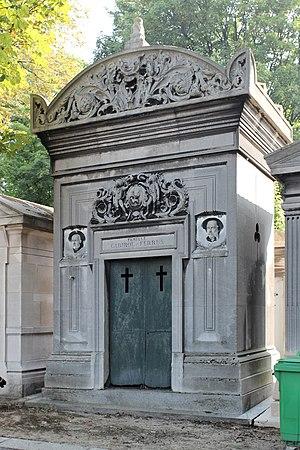
Chapelle avec bustes en reliefs de part et d'autre de la porte et reliefs de scaphandriers en dessus-de-porte. Fronton circulaire à rinceaux peuplés de chérubins.